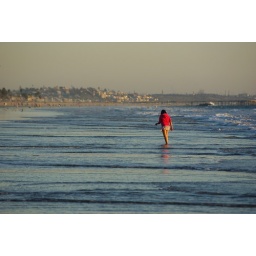
a girl in red